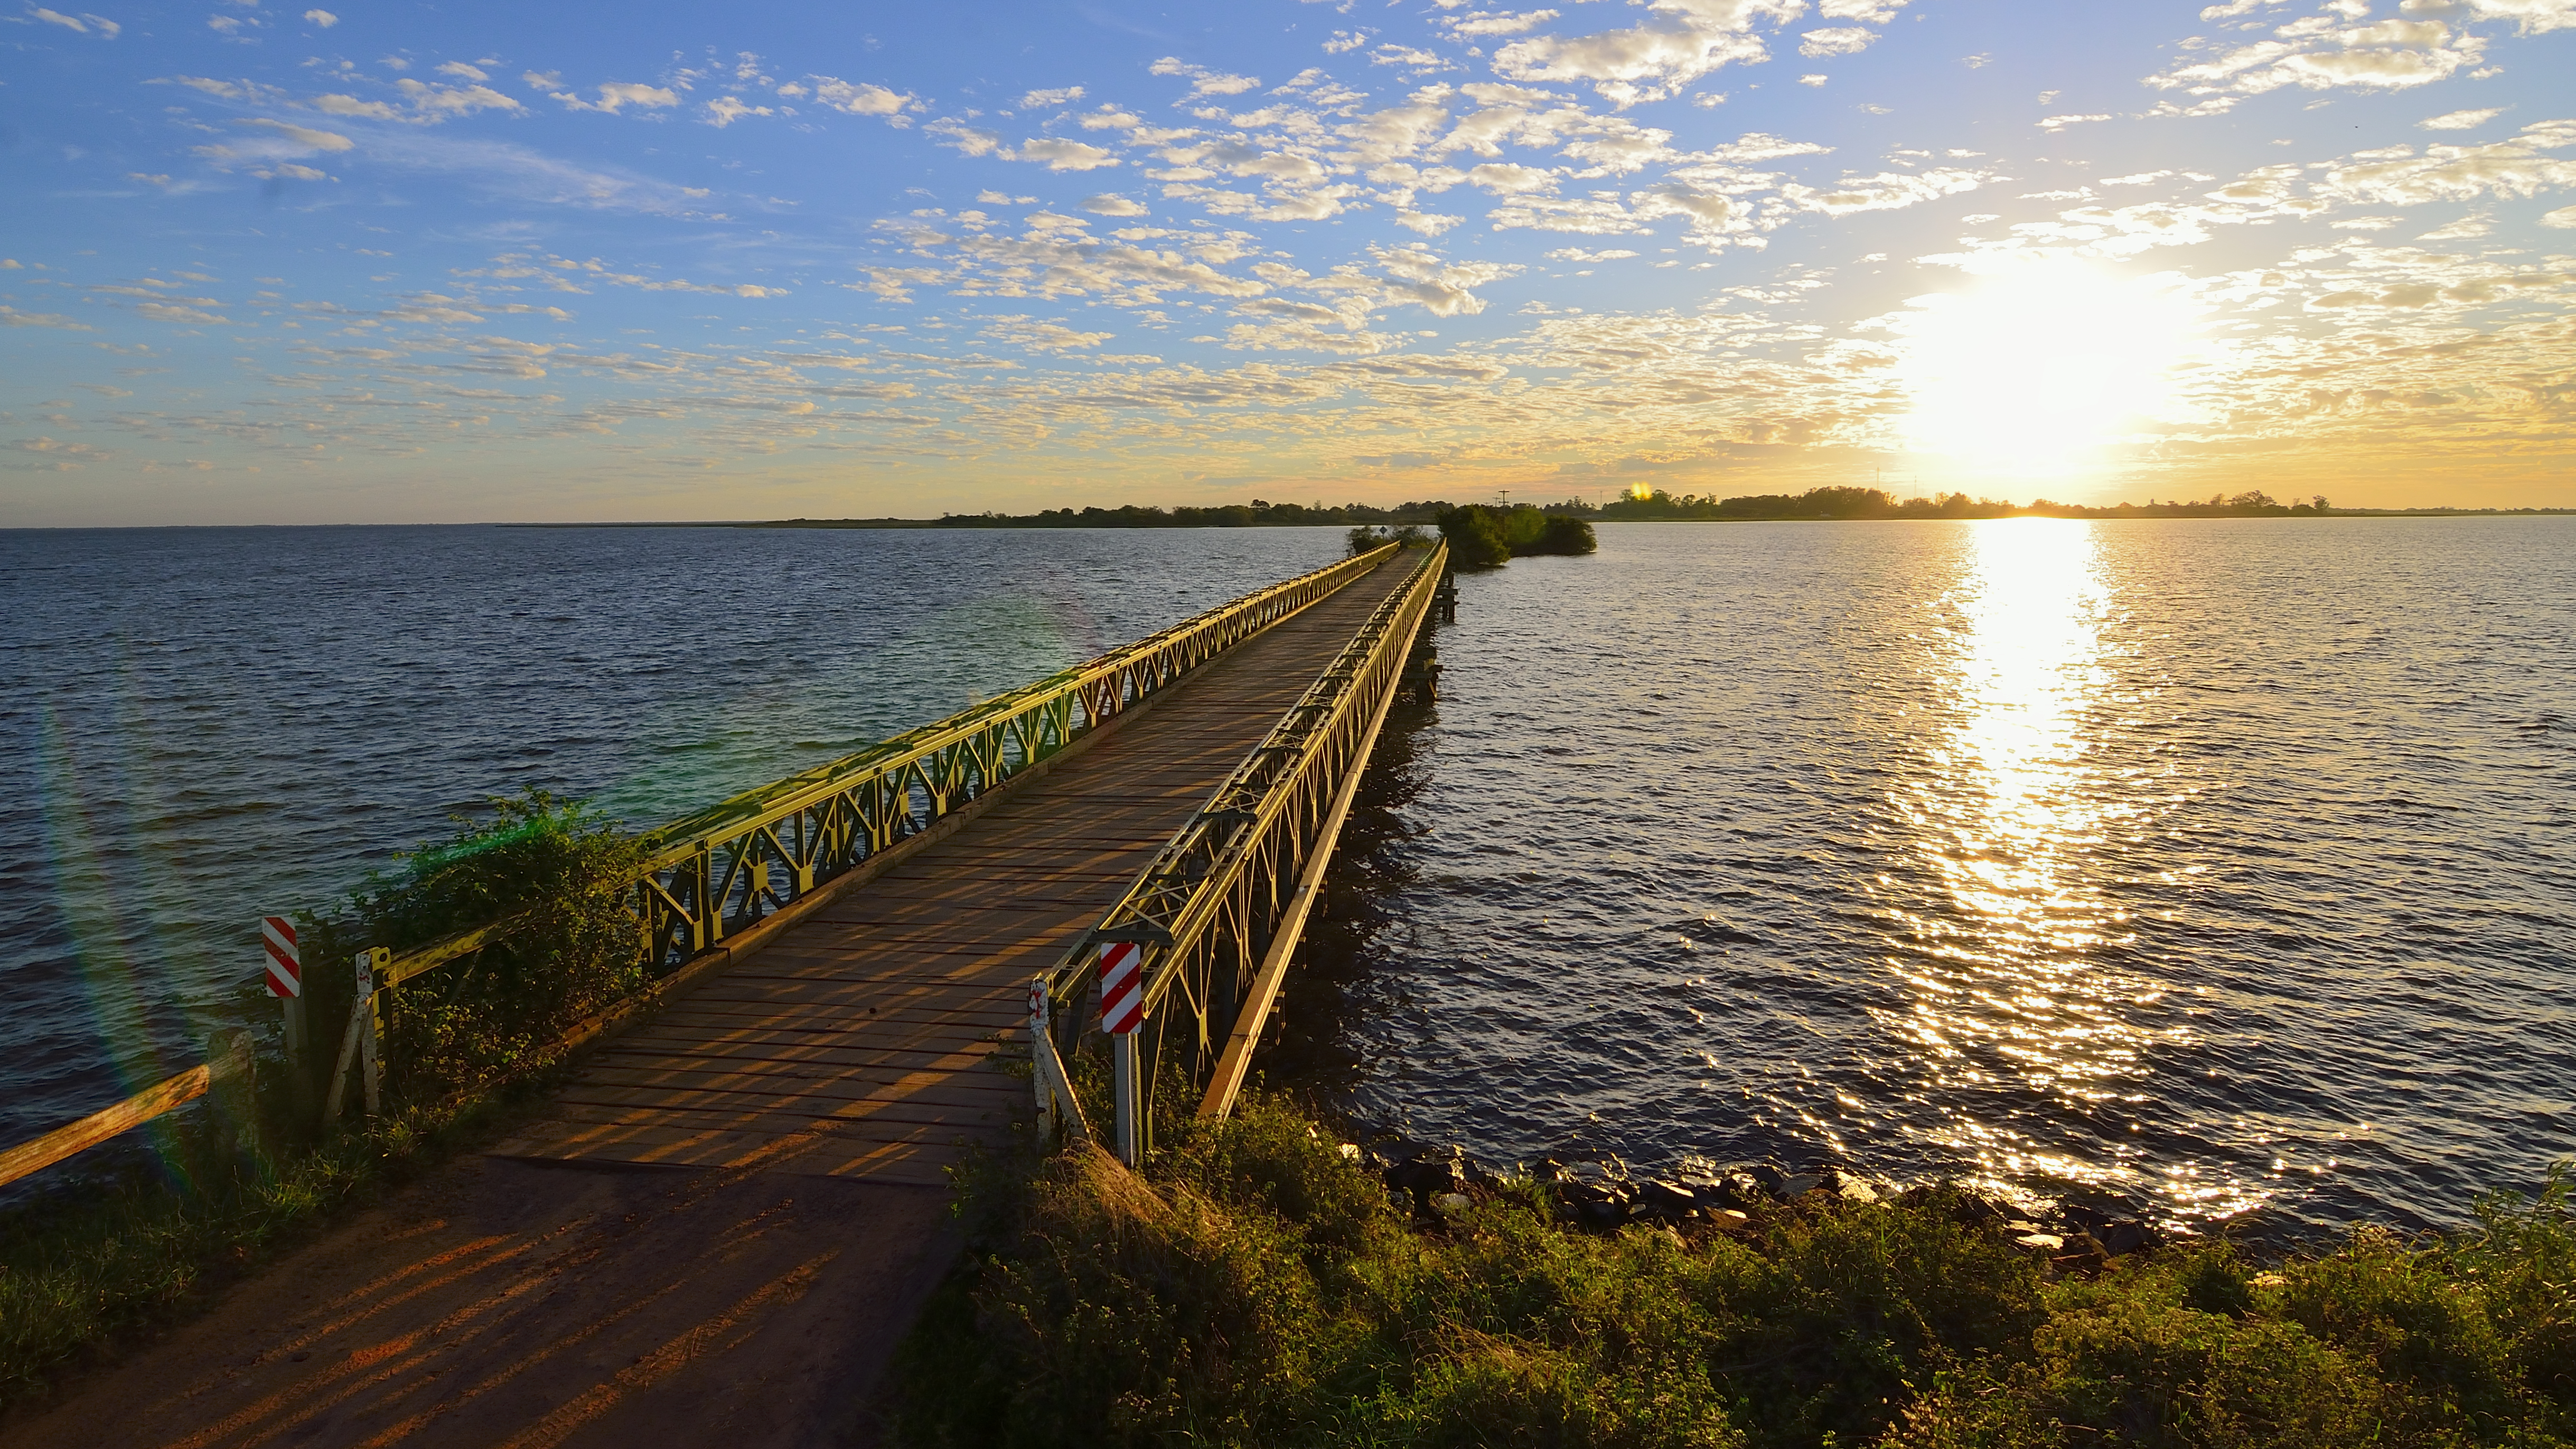
beach, sea, coast, water, ocean, horizon, cloud, sunrise, sunset, sunlight, morning, shore, wave, dawn, pier, dusk, evening, reflection, bay, body of water, agua, esperanza, cielo, nubes, puente, corrientes, ibera, pellegrini, amanecer, estero